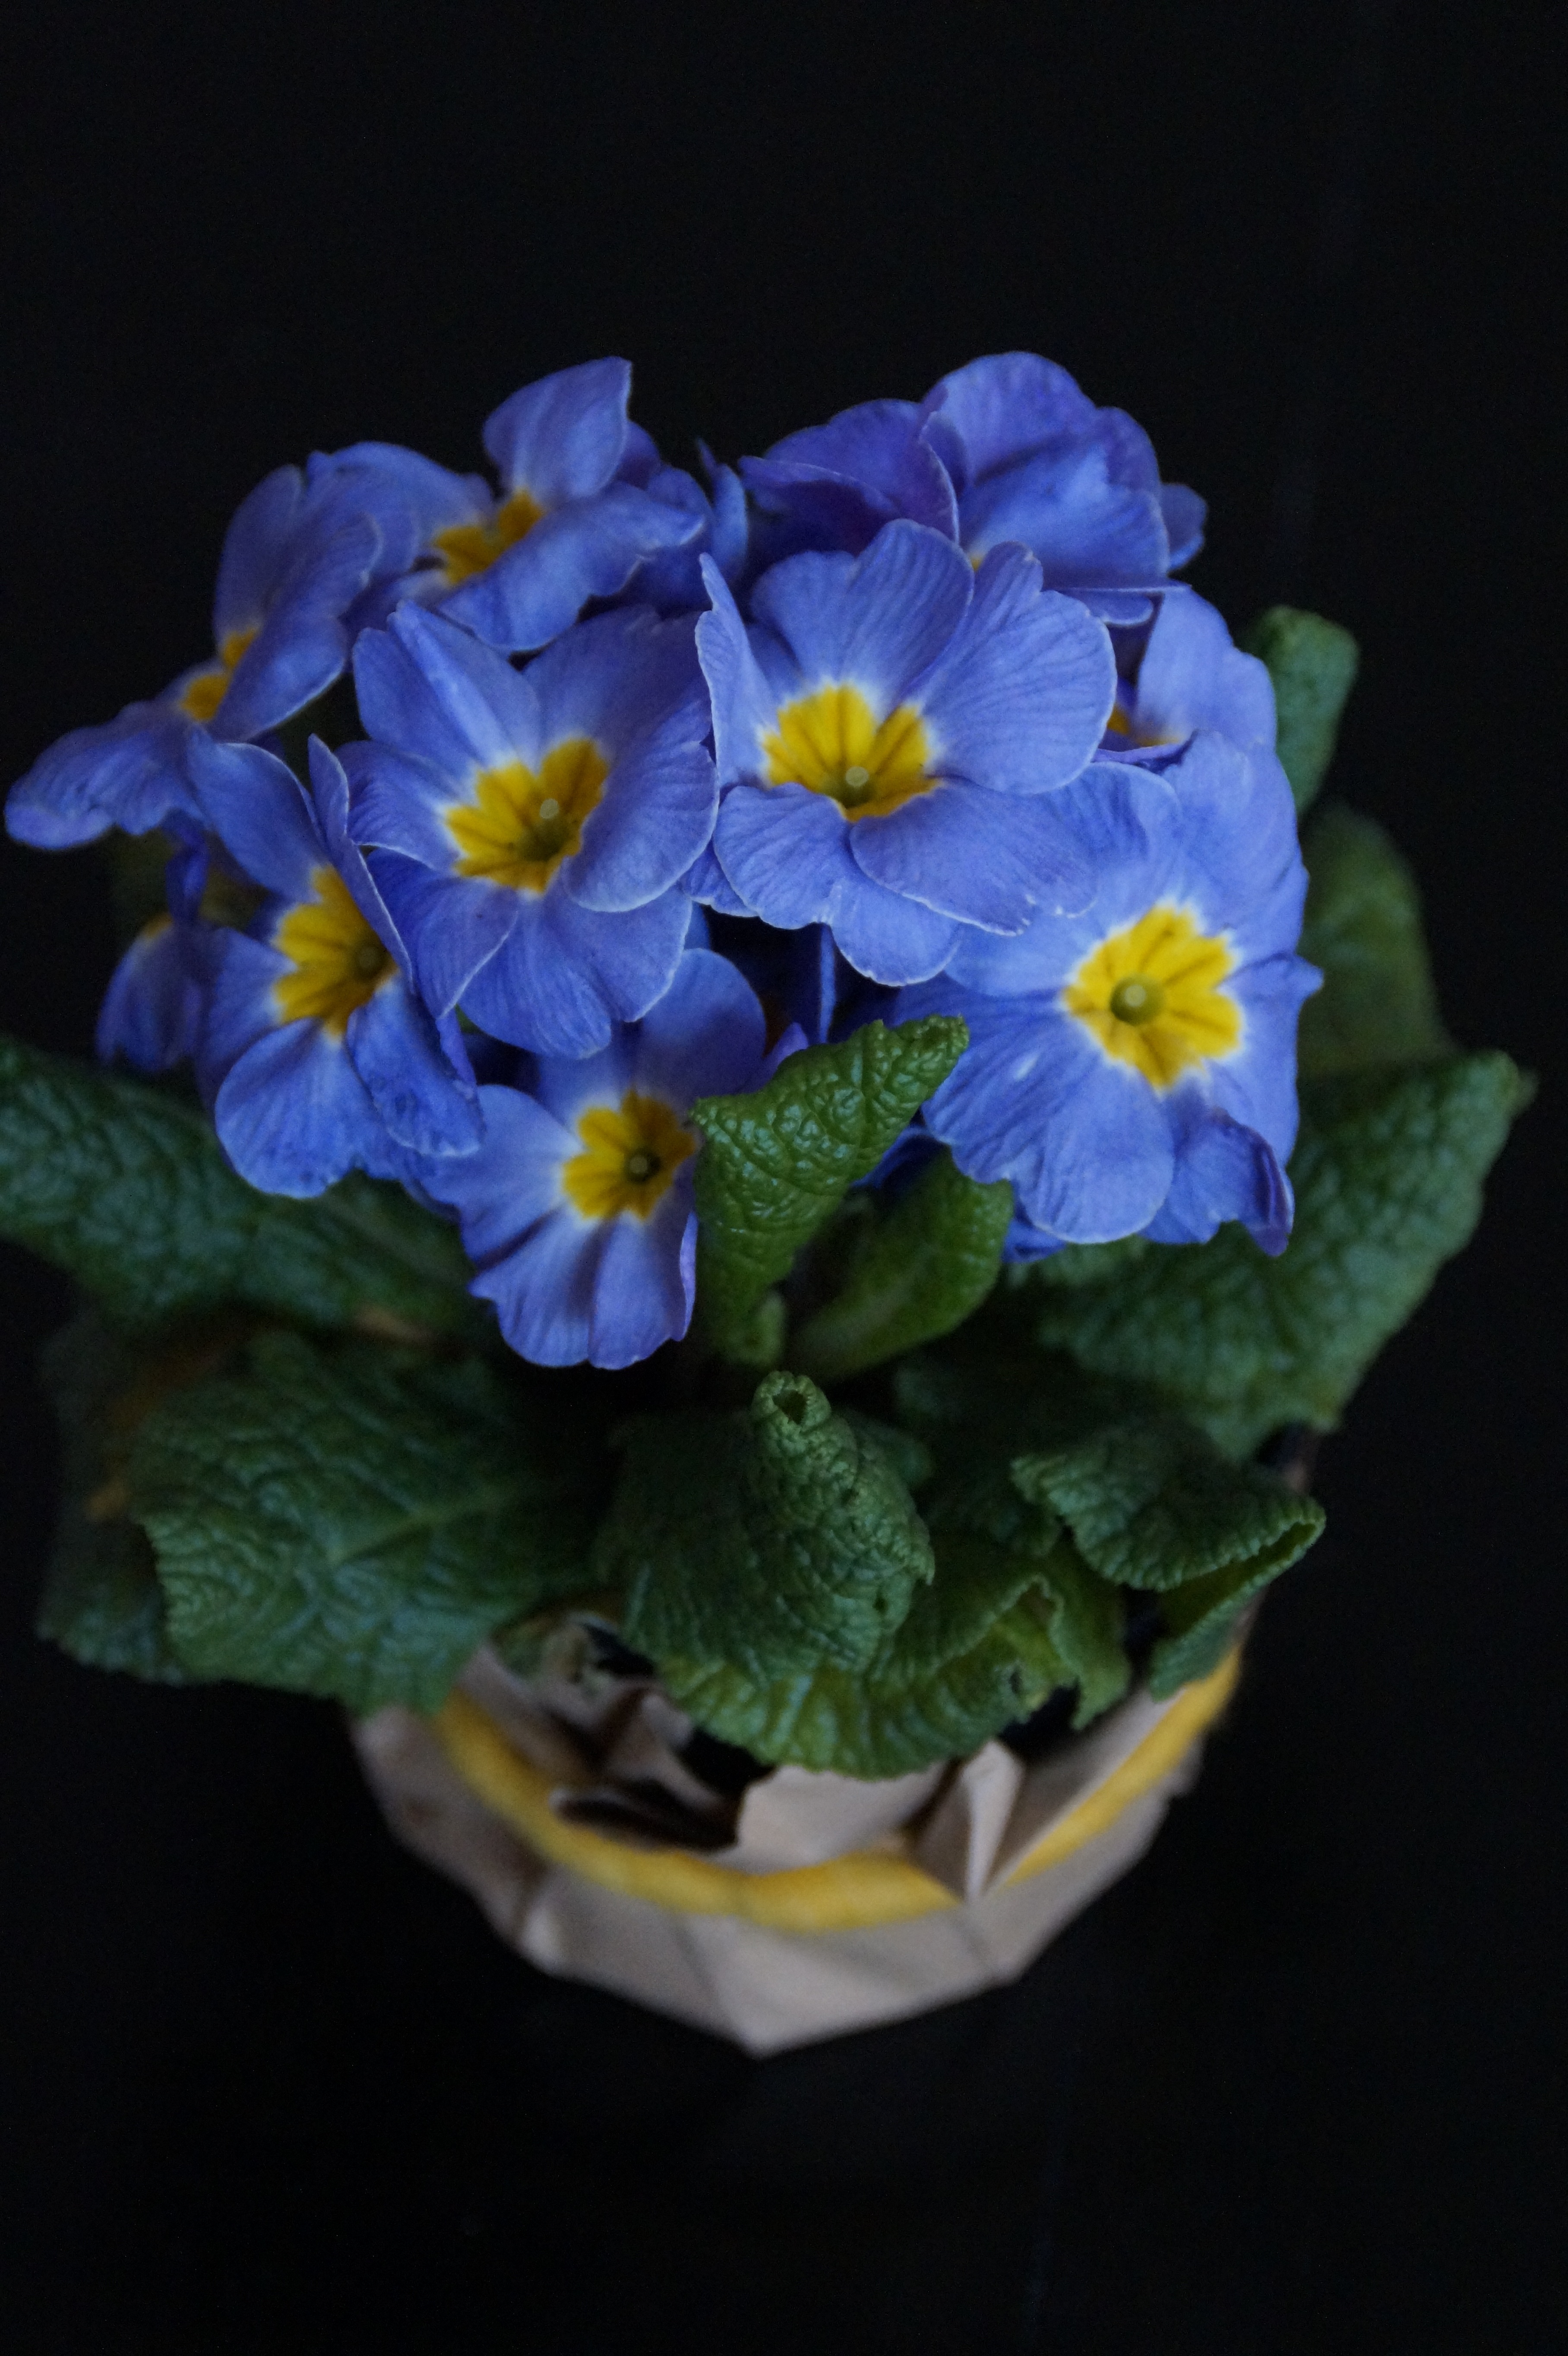
blossom, plant, flower, petal, bloom, spring, color, blue, colorful, yellow, primrose, violet, bright, beautiful, viola, primula, flower box, pansy, flowering plant, primroses, herbaceous plant, splash of color, annual plant, land plant, violet family, garden primeln